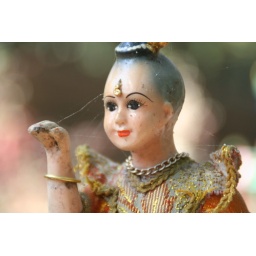
Statue in front of a spirit house at a forest monestary.